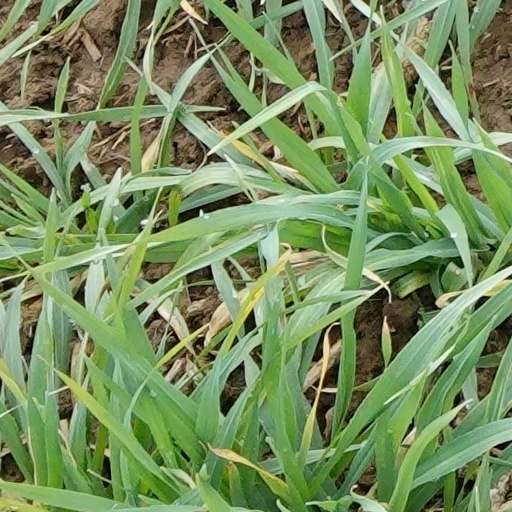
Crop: wheat